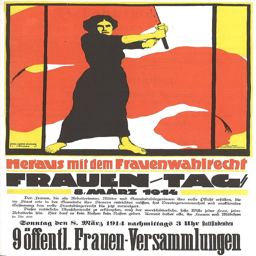
a poster from a march .